Narendra Modi Stadium

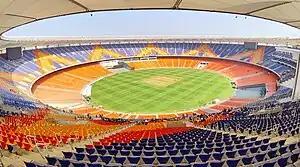
Interior of the stadium.

The stadium is built on 63 acres of land and has four entry points, with a metro line at one of the entry points. It has 76 corporate boxes that can hold 25 persons each, a 55-room clubhouse, an Olympic size swimming pool, and four dressing rooms. A food court and hospitality area are available in each spectator stand. The stadium also includes an indoor cricket academy and practice pitches, with dormitories for 40 athletes.